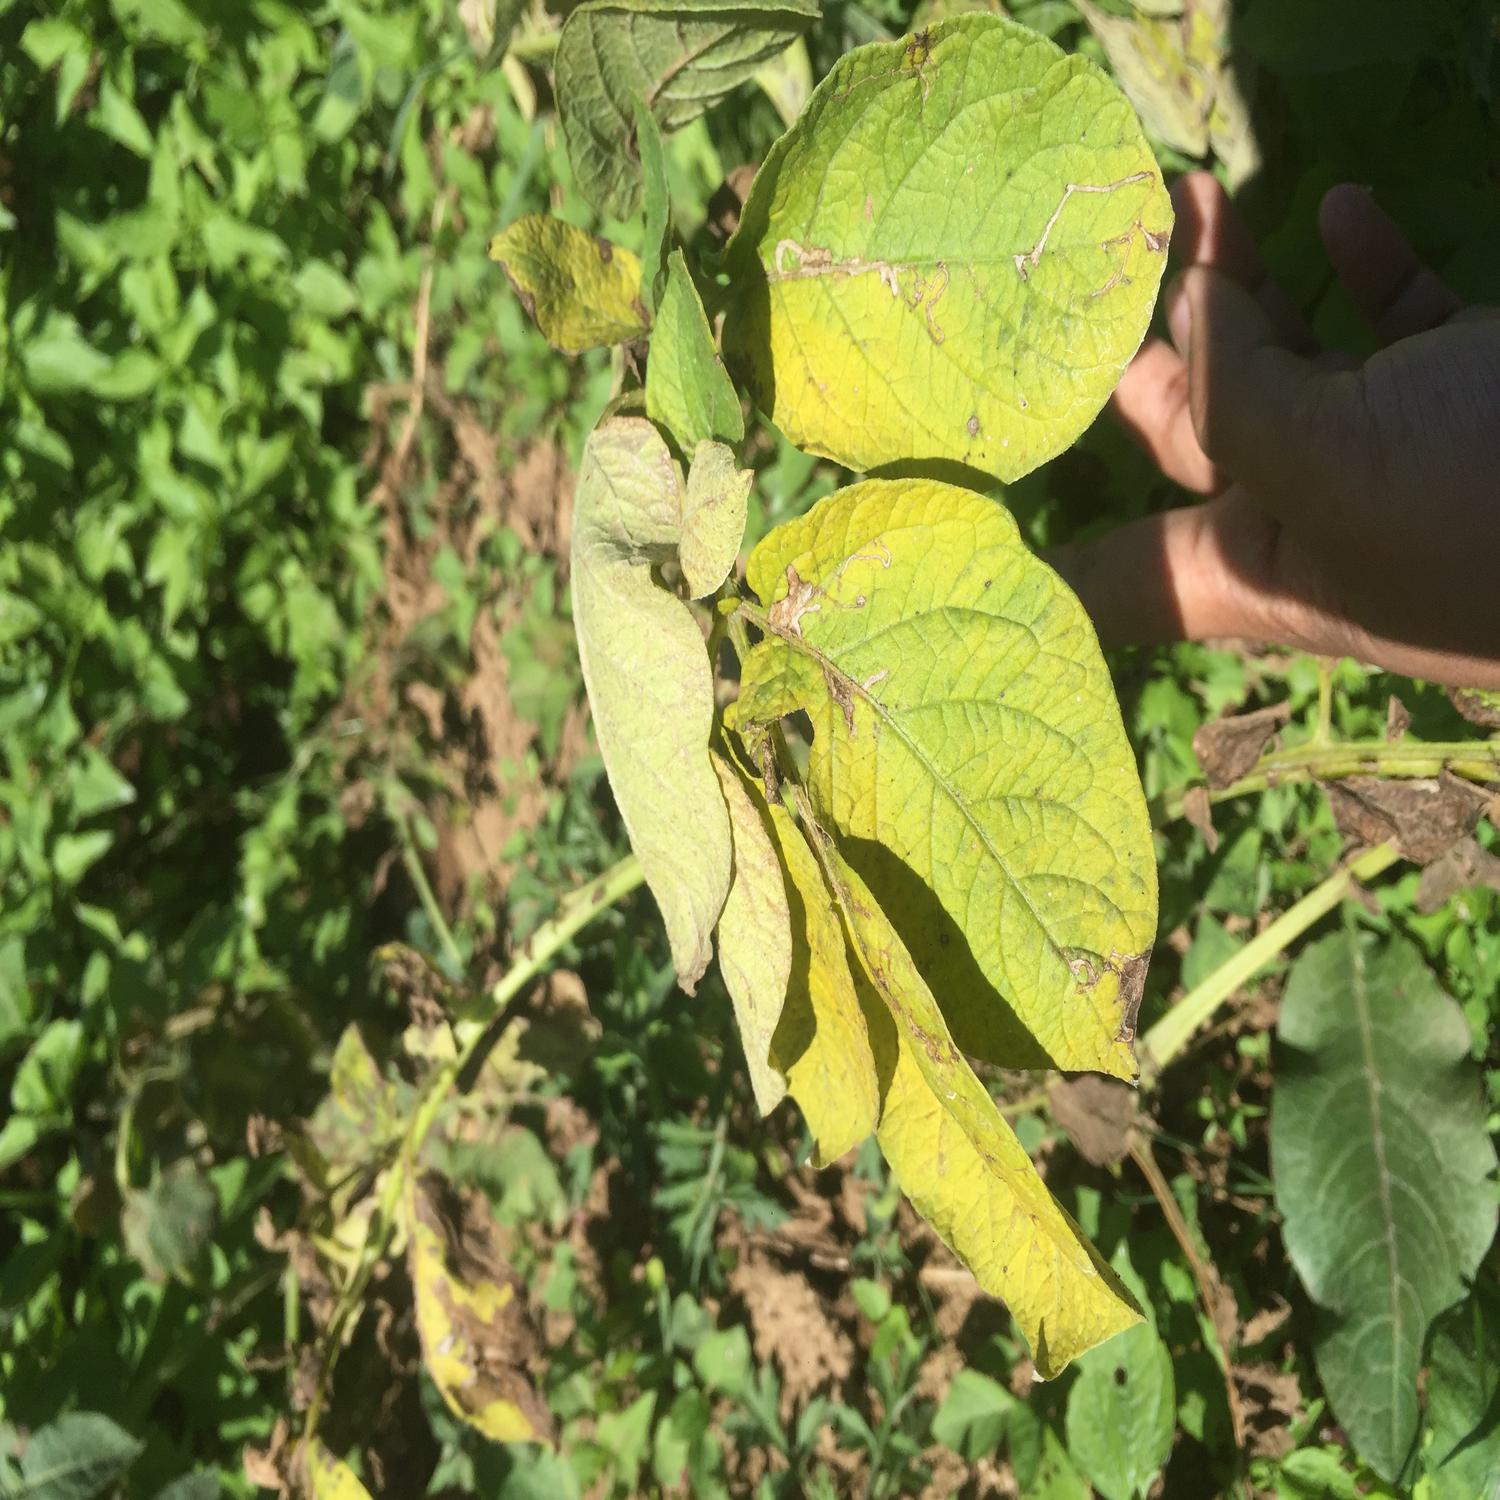
Label: Pest